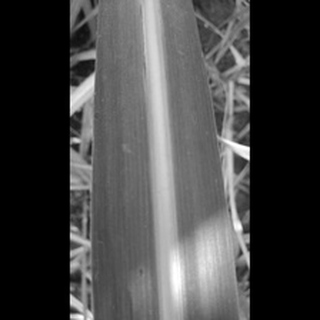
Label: healthy_sugarcane